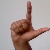
The image shows a hand gesture representing the letter 'L' in Indian Sign Language.